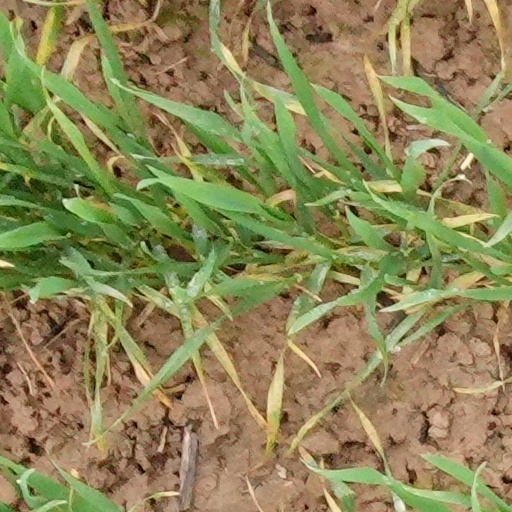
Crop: wheat